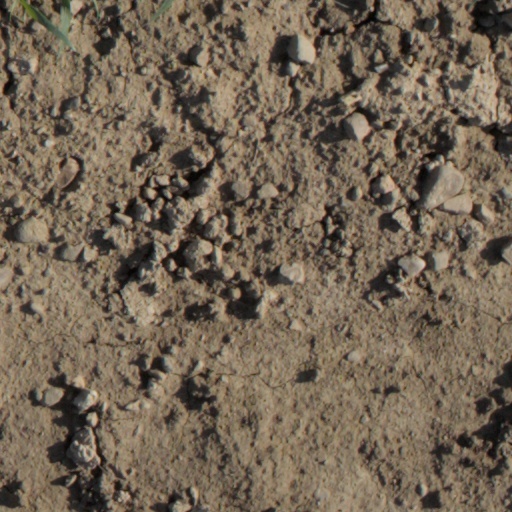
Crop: wheat